Anne Grete Holmsgaard

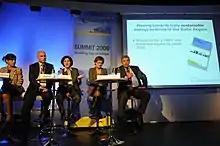
Holmsgaard (second from right) in the 2009 meeting New Energy Scenarios for the Baltic Sea Region

Holmsgaard was born in Odense on 11 August 1948. She graduated from a high school in 1967 and attended Roskilde University, but did not completed her graduate studies. She worked at the Danish State Railways between 1987 and 1995. Next she served as the director of the Technical University of Denmark until 2002.